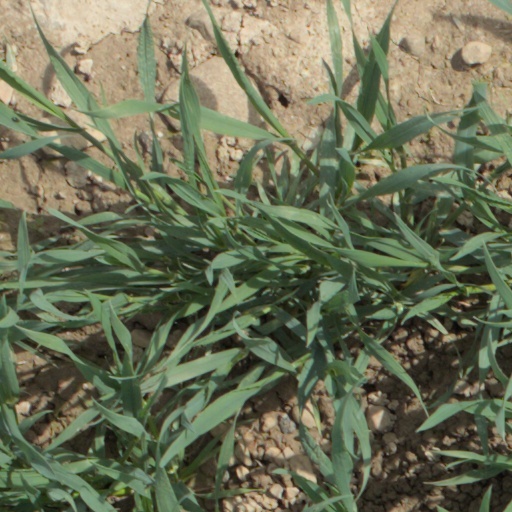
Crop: wheat